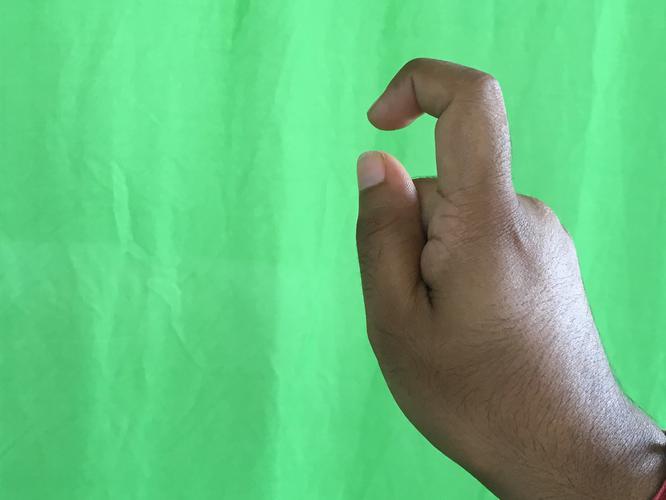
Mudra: Tamarachudam
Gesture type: single_hand